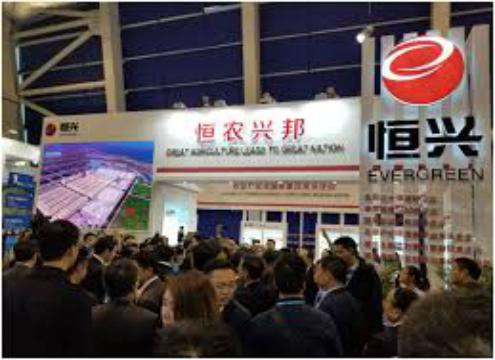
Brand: HY Markets
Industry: Others